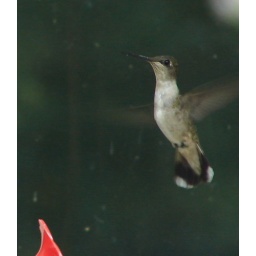
Theresa was outside the house shooting towards a big window - there's a bit of reflection in the background.